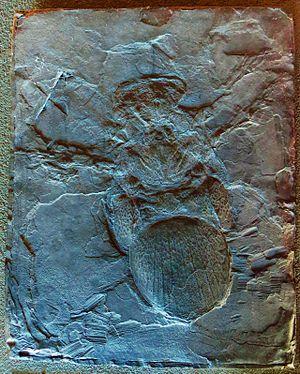
Moulage en plâtre de l'holotype de Megarachne servinei. Ce moulage est exposé au Centre de biodiversité Naturalis à Leyde, aux Pays-Bas. L'holotype, lui, est conservé au musée de Paléontologie de l'Université de Córdoba, à Córdoba en Argentine.